Joseph Vittori

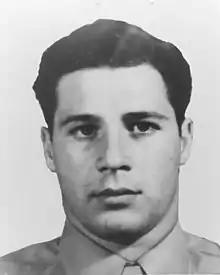

Corporal Joseph Vittori (August 1, 1929 – September 16, 1951) was a 22-year-old United States Marine who was killed in action during the Korean War.